Donn Reynolds

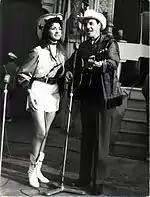
With Cindy at El Circo Price de Madrid (1960).

With the U.K. release of his earlier EMI studio recordings on the Pye Nixa label, Reynolds returned in 1959 embarking on a European promotional tour of England, Sweden, Germany, Morocco, and Spain headlining performances at the Bavarian Grand Ole Opry, Liseberg Rondo, Circus Sarrasani, El Circo De Madrid, and Victoria Palace Theatre. Four songs were released in the U.K. on the Pye Records EP "The Donn Reynolds Song Bag" followed by four singles released in Denmark on Metronome Records coinciding with his tour dates there. In March 1960 Reynolds signed with Rank Records Ltd. to record his first LP album. Recording sessions began in May with sound engineer John Timperley at London's Olympic Studio using the industry's first transistorised control desk built by Dick Swettenham. Shortly after, the collapse of Rank Records Ltd. prevented the album's release with all recorded material subsequently being turned over to Reynolds.